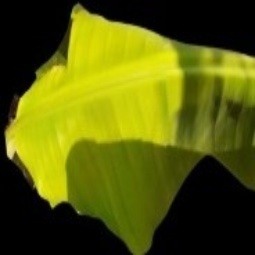
Label: Calcium